Nirupama Gaur

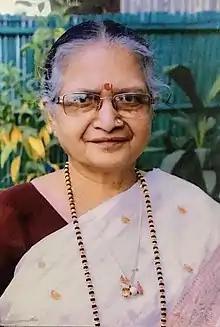

Nirupama Gaur is an Indian politician and member of the Bharatiya Janata Party, as she was also the First Lady minister of Uttarakhand. Nirupama Gaur was a member of the Uttar Pradesh Legislative Council from Lucknow in Uttar Pradesh. She was also the chairperson of Uttarakhand's social welfare board form the year 2008 to 2012. She currently lives with her children and grandchildren in Roorkee, Uttarakhand.